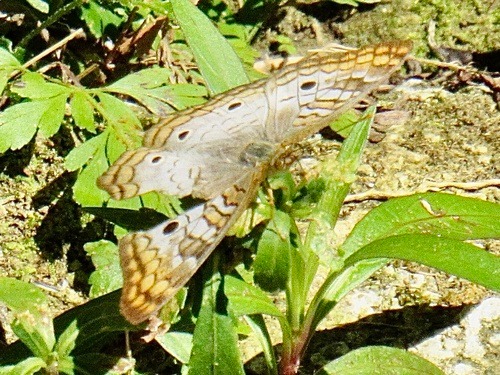
Scientific name: Anartia jatrophae
Common name: White peacock
Family: Nymphalidae
Order: Lepidoptera
Pollinator type: Primary pollinator
Habitat: Gardens, parks, and open areas
Geographic range: Southern United States to Argentina
Conservation status: Least Concern